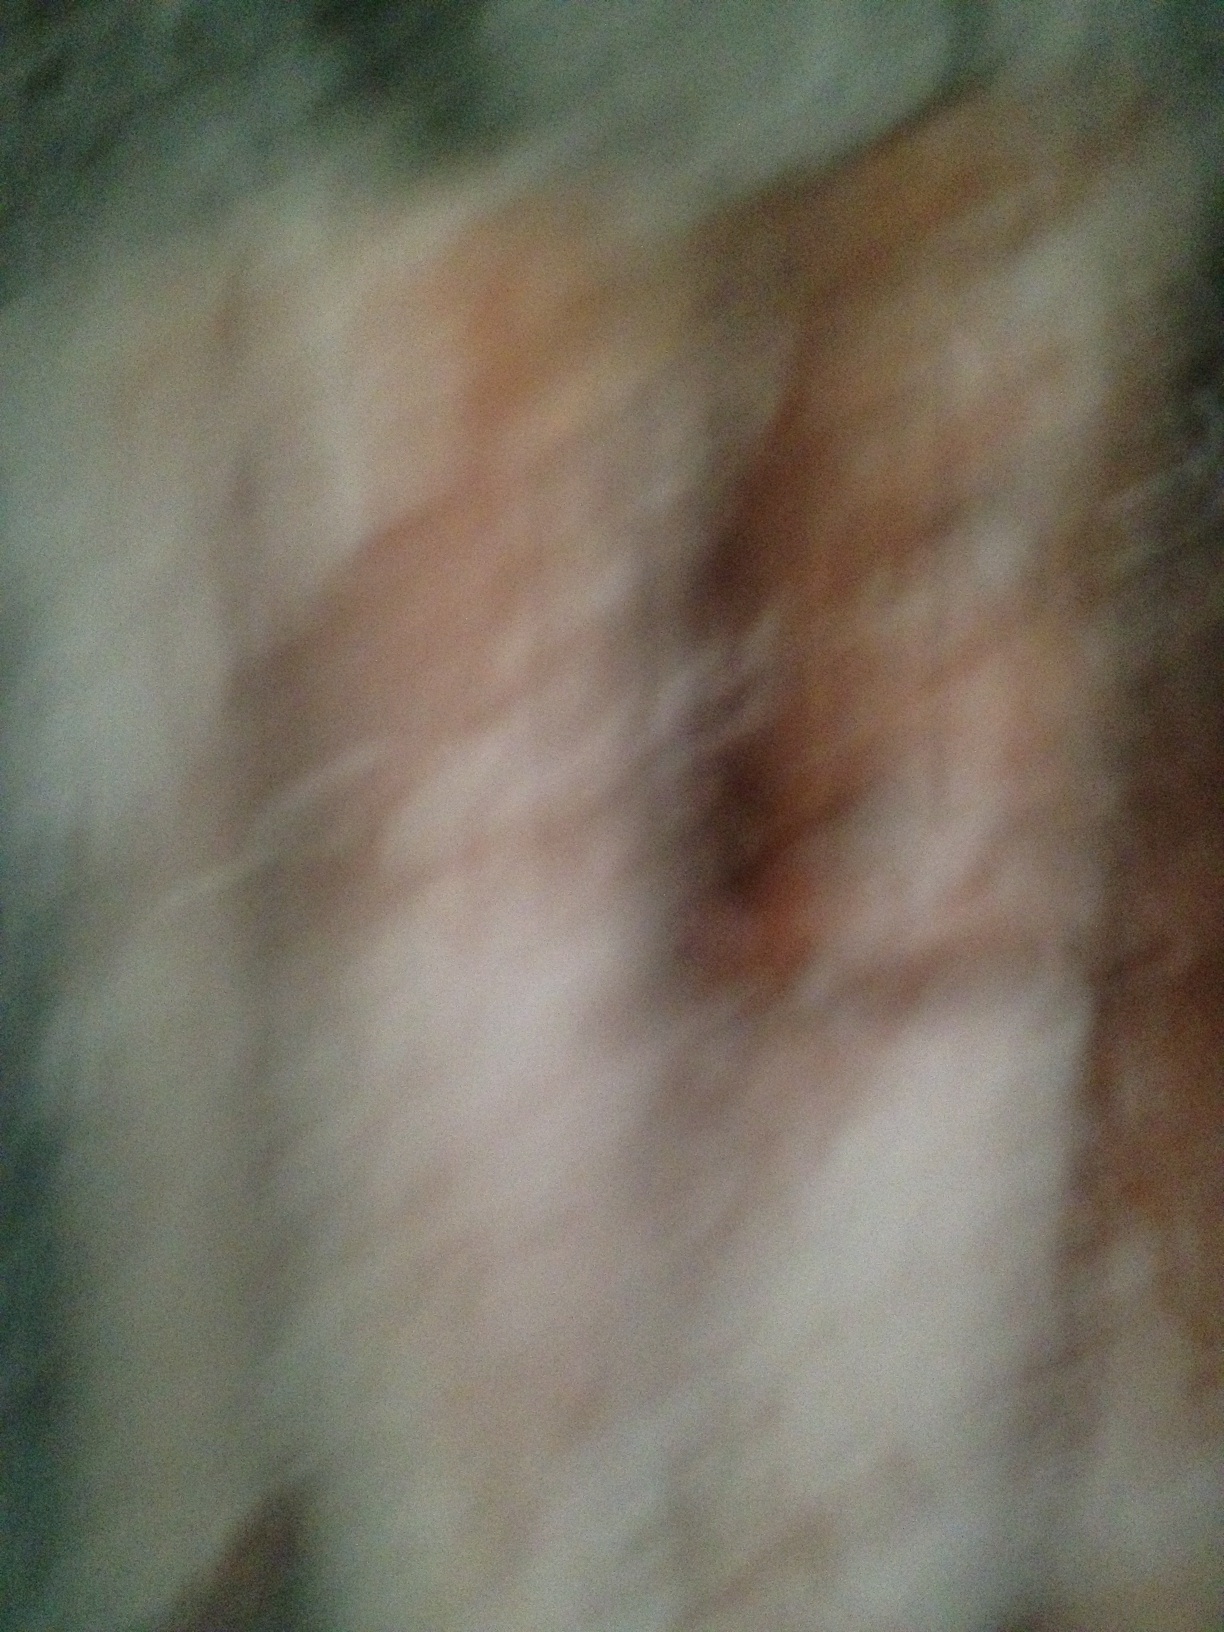Question: What moat is this?
Answer: unanswerable